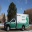
Label: ambulance